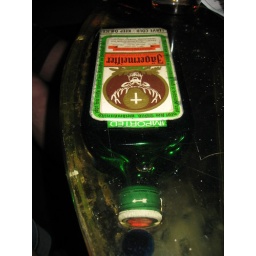
Jager bottle ensconced in table